Sdach Korn

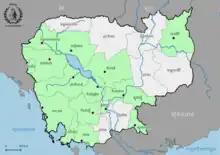

The life of Sdach Korn as recorded in the Cambodian Royal Chronicles was first described at the beginning of the twentieth century by ethnologist Adhémard Leclère in French, while the collection of volumes of "Documents on the Life of the Khmer Heroes" compiled in 1959 by Ang Seng gives more details, especially of the important dreams that determined his life. The latter is the reference for the high school textbook on Khmer History printed by the Royal Ministry for Education and Youth in Cambodia.